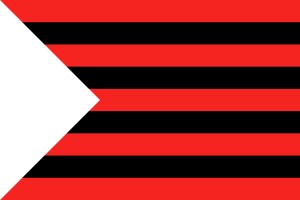
Ungheni
Unghenis byflag
Ungheni er en by i det vestlige Moldova med ca. 35.000 indbyggere i 2004. Byen ligger på grænsen til Rumænien.